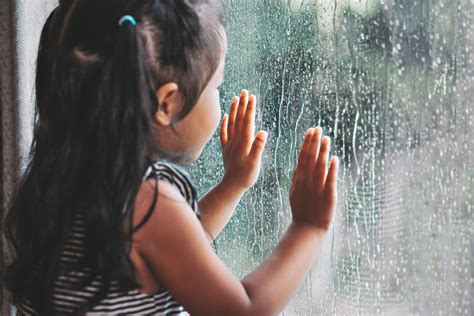
Weather: rain or strom